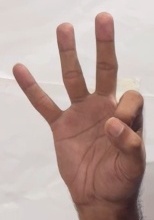
ASL sign: 9